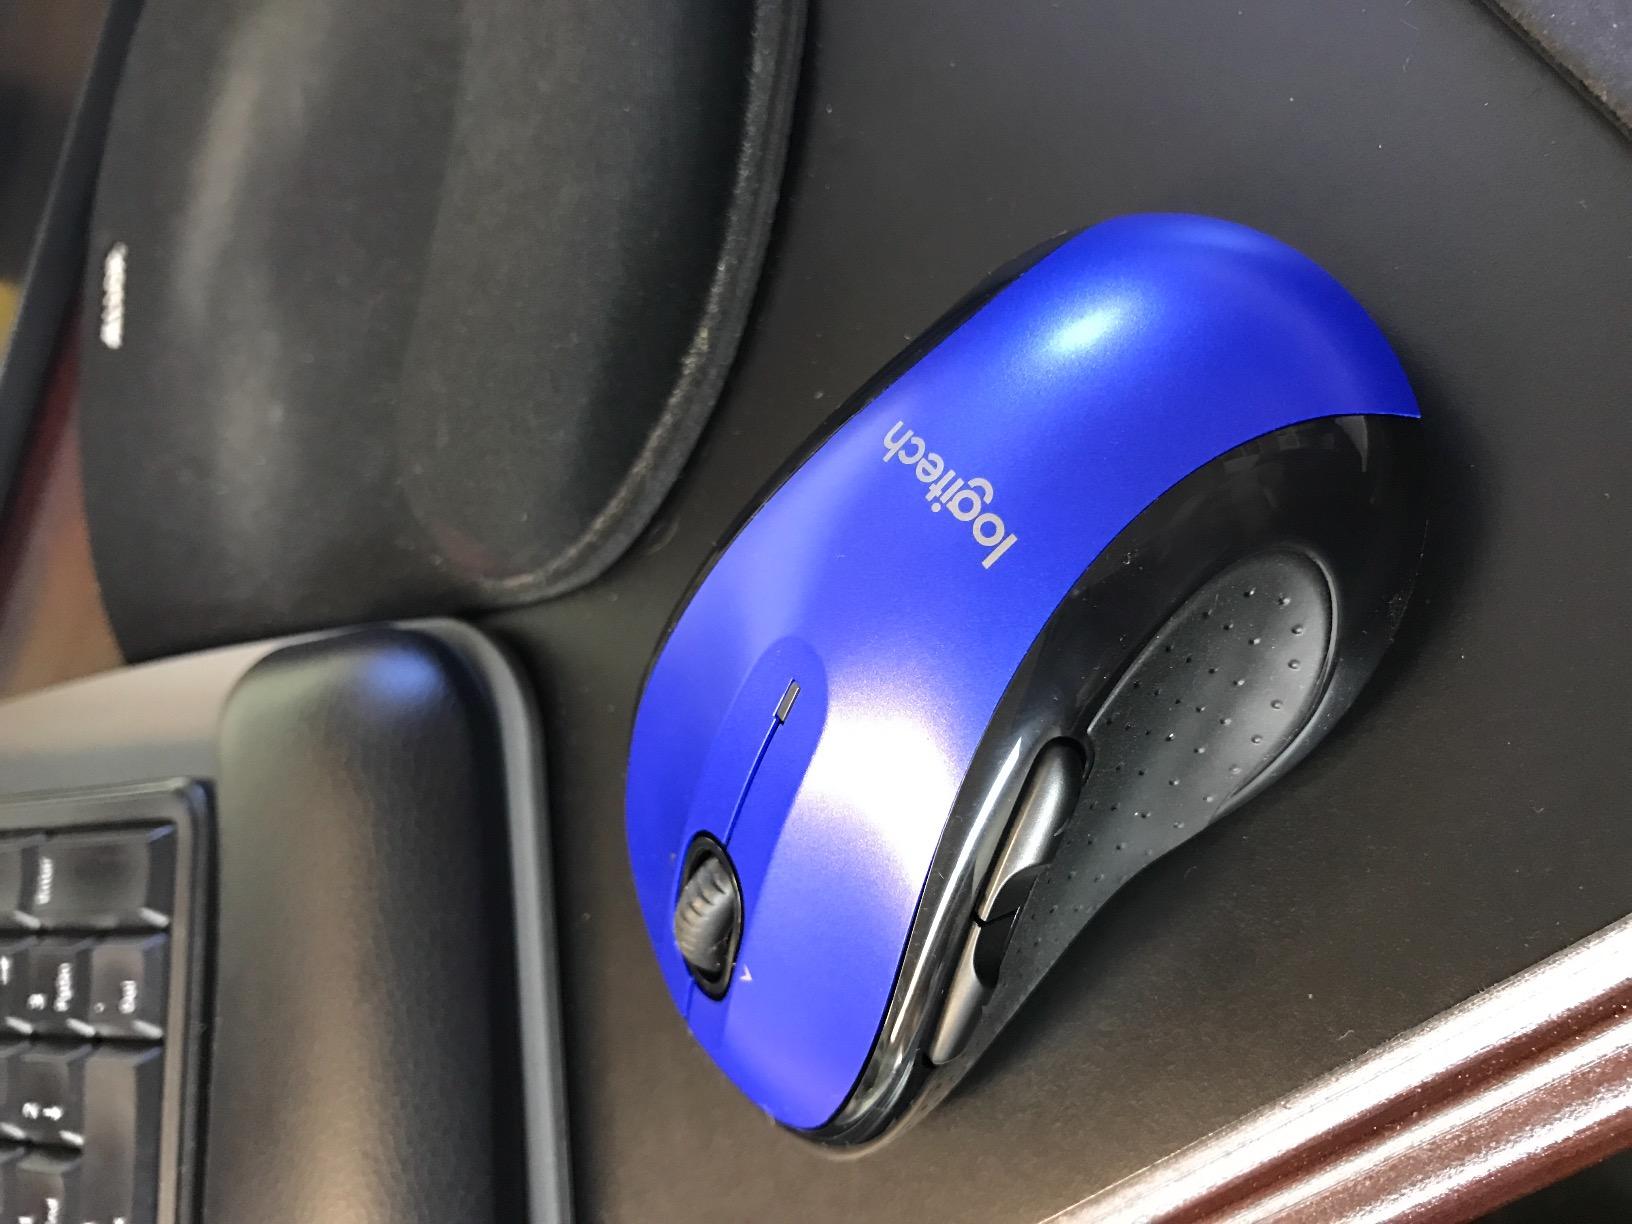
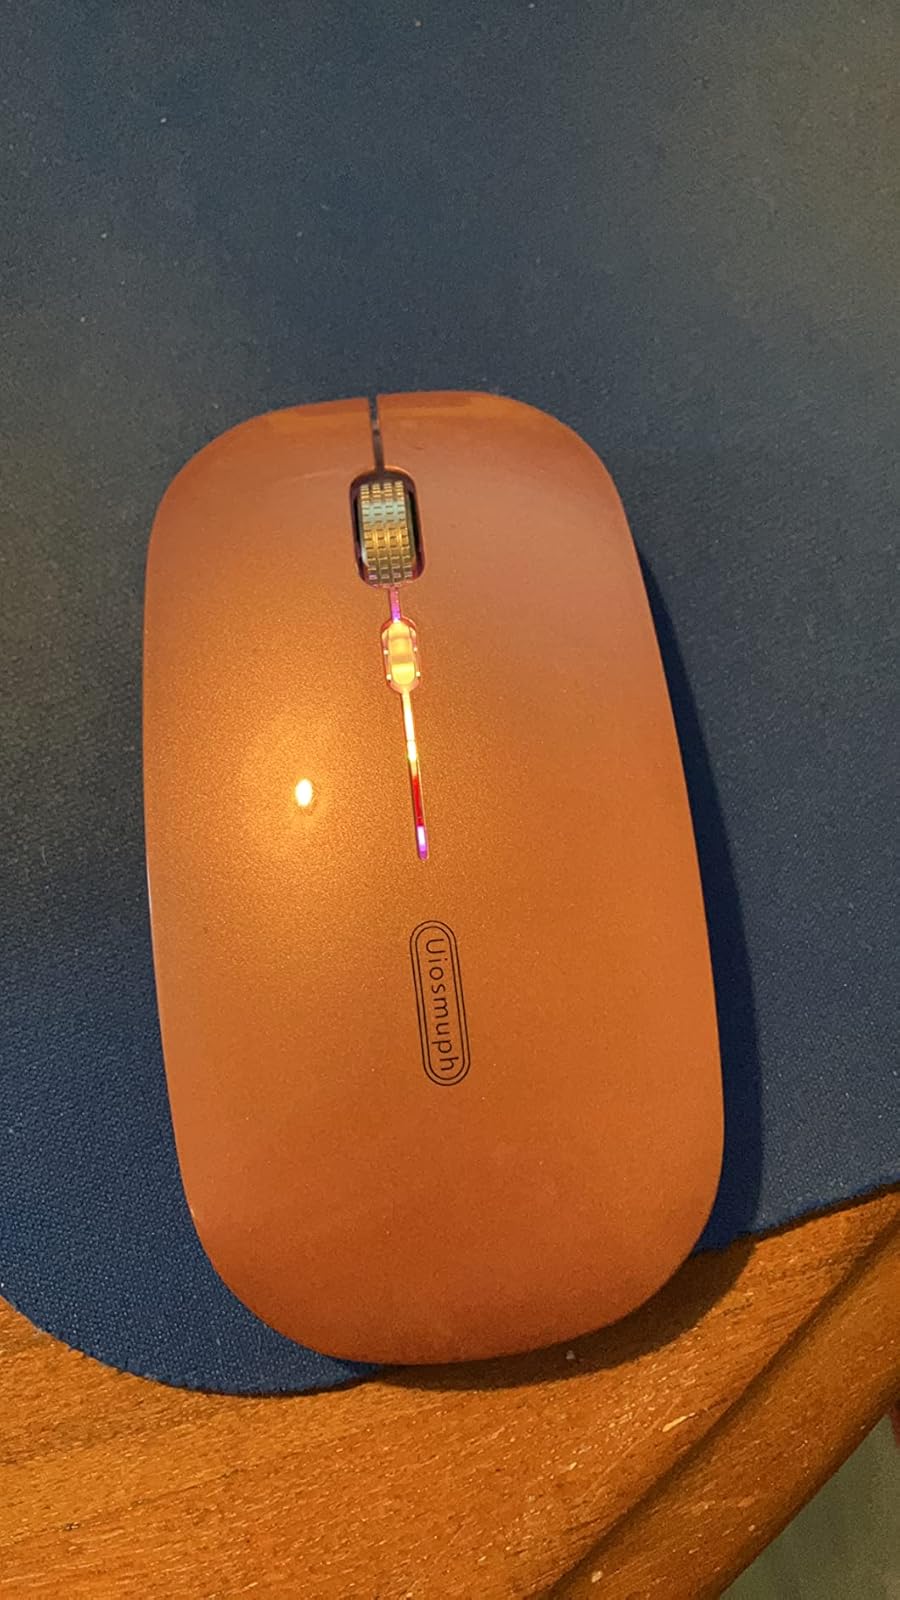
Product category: mouse
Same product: no